My Name is Niki

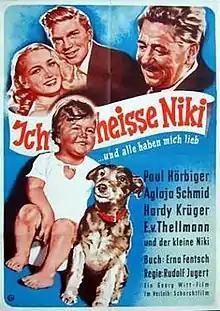

My Name is Niki is a 1952 West German comedy drama film directed by Rudolf Jugert and starring Paul Hörbiger, Aglaja Schmid and Hardy Krüger. It was made by Bavaria Film at the company's Munich Studios and on location in the city and in Hamburg. The film's sets were designed by the art directors Franz Bi and Botho Höfer.